Honda RA271

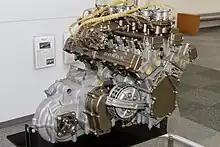
Engine and transaxle

Honda's F1 engine, the RA271E, was designed by Tadashi Kume and built in the same facility as the car, useful for design purposes. This was an advantage for teams such as Honda, Ferrari and Porsche, who built their engines in house, as opposed to others such as Brabham and Lotus, who bought theirs in from outside. The RA271E was a normally aspirated unit with twelve cylinders in a 'V' formation. The design featured twelve separate exhausts, six on each side of the body, which made the car very distinctive as opposed to the 'four-into-one' layout preferred by the V8 teams. The engine was water-cooled with nose-mounted radiators.